Noel Park

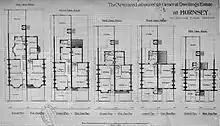
Blueprints for five designs of two-storey house of descending size

Plumbe designed the estate with five classes of houses. Although the houses were built to the same five basic designs, each street was given a distinct style of design and ornamentation. Varying mixes of red and yellow bricks, and variations in window design and ornamental motifs, were used to give each street a distinct identity. All were designed with front and back gardens. Corner houses were given distinctive designs and turrets.